Zee Yee Lee

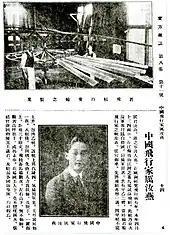
Lee on "The Eastern Miscellany" magazine, 1 May 1912

Lee enlisted in the newly established flying battalion of the Republic of China Army in Nanjing. In March 1913, President Yuan Shikai moved the battalion to Nanyuan Airport in Beijing, and Lee was appointed chief flight instructor as well as head of maintenance. In September 1913, he became the chief instructor of the Nanyuan Aviation School; he was promoted to head of the school five years later. On 10 and 11 March 1914, Lee and two other pilots flew between Beijing and Baoding, establishing China's first airline route. He was also instrumental in establishing the first aerial mail passenger service between Beijing and Tianjin, which was inaugurated on 7 May 1920.